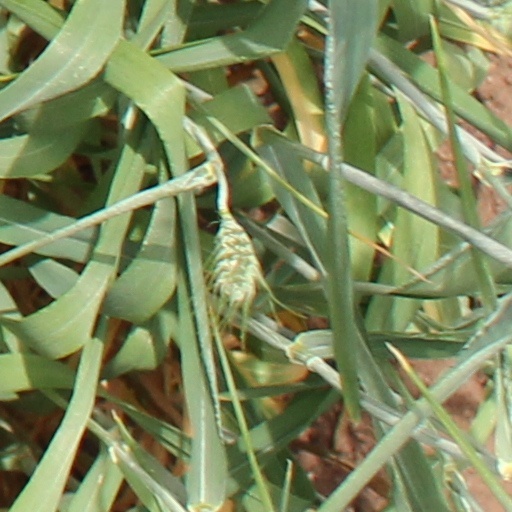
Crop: wheat